Myriam Bru

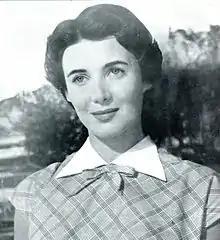
Myriam Bru in "Ti ho sempre amato" (1953)

Myriam Bru (born 20 April 1930, Paris) is a French retired actress and the wife of German actor Horst Buchholz, to whom she was married from 1958 until his death in 2003. She appeared in 16 films between 1952 and her marriage in 1958, when she retired from acting to raise her two children, one of whom is German actor Christopher Buchholz.